Lønsdal

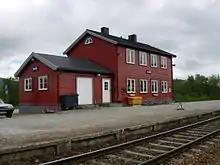
View of Lønsdal Station

The village lies just east of the lake Kjemåvatnet and the mountain Ørfjellet. Due to its proximity to Junkerdal National Park and Saltfjellet–Svartisen National Park, it is mostly a tourist village. There is a hotel and it is a starting point for many hiking tours.